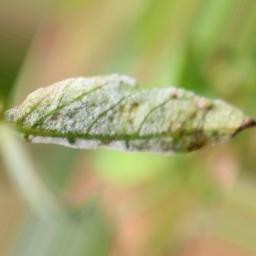
Label: powdery mildew